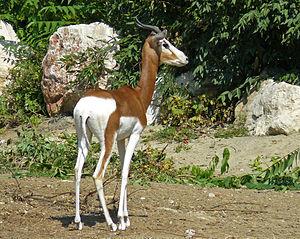
La Gazelle de Mhorr est une sous-espèce de la Gazelle dama, qui se rencontre dans le nord-ouest de l'Afrique. C'est la plus grande des gazelles actuelles.